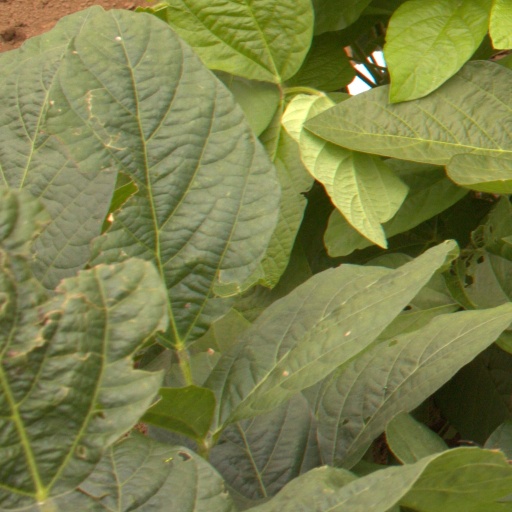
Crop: soybean